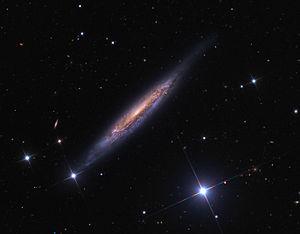
NGC 4157 est une galaxie spirale intermédiaire vue par la tranche et située dans la constellation de la Grande Ourse à environ 35 millions d'années-lumière. NGC 4157 a été découvert par l'astronome germano-britannique William Herschel en 1788.